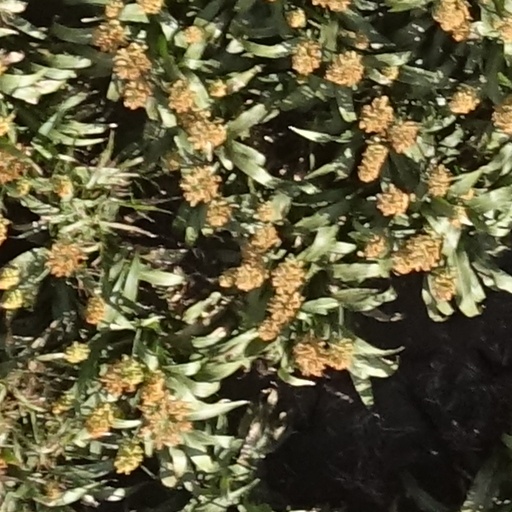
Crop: sorghum